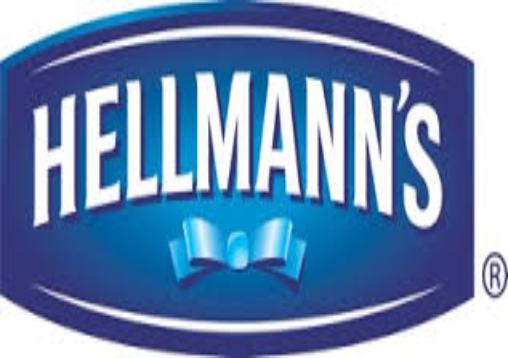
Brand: Hellmann's
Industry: Food